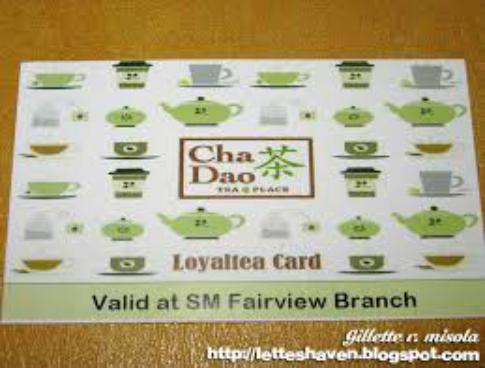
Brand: Cha Dao
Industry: Food